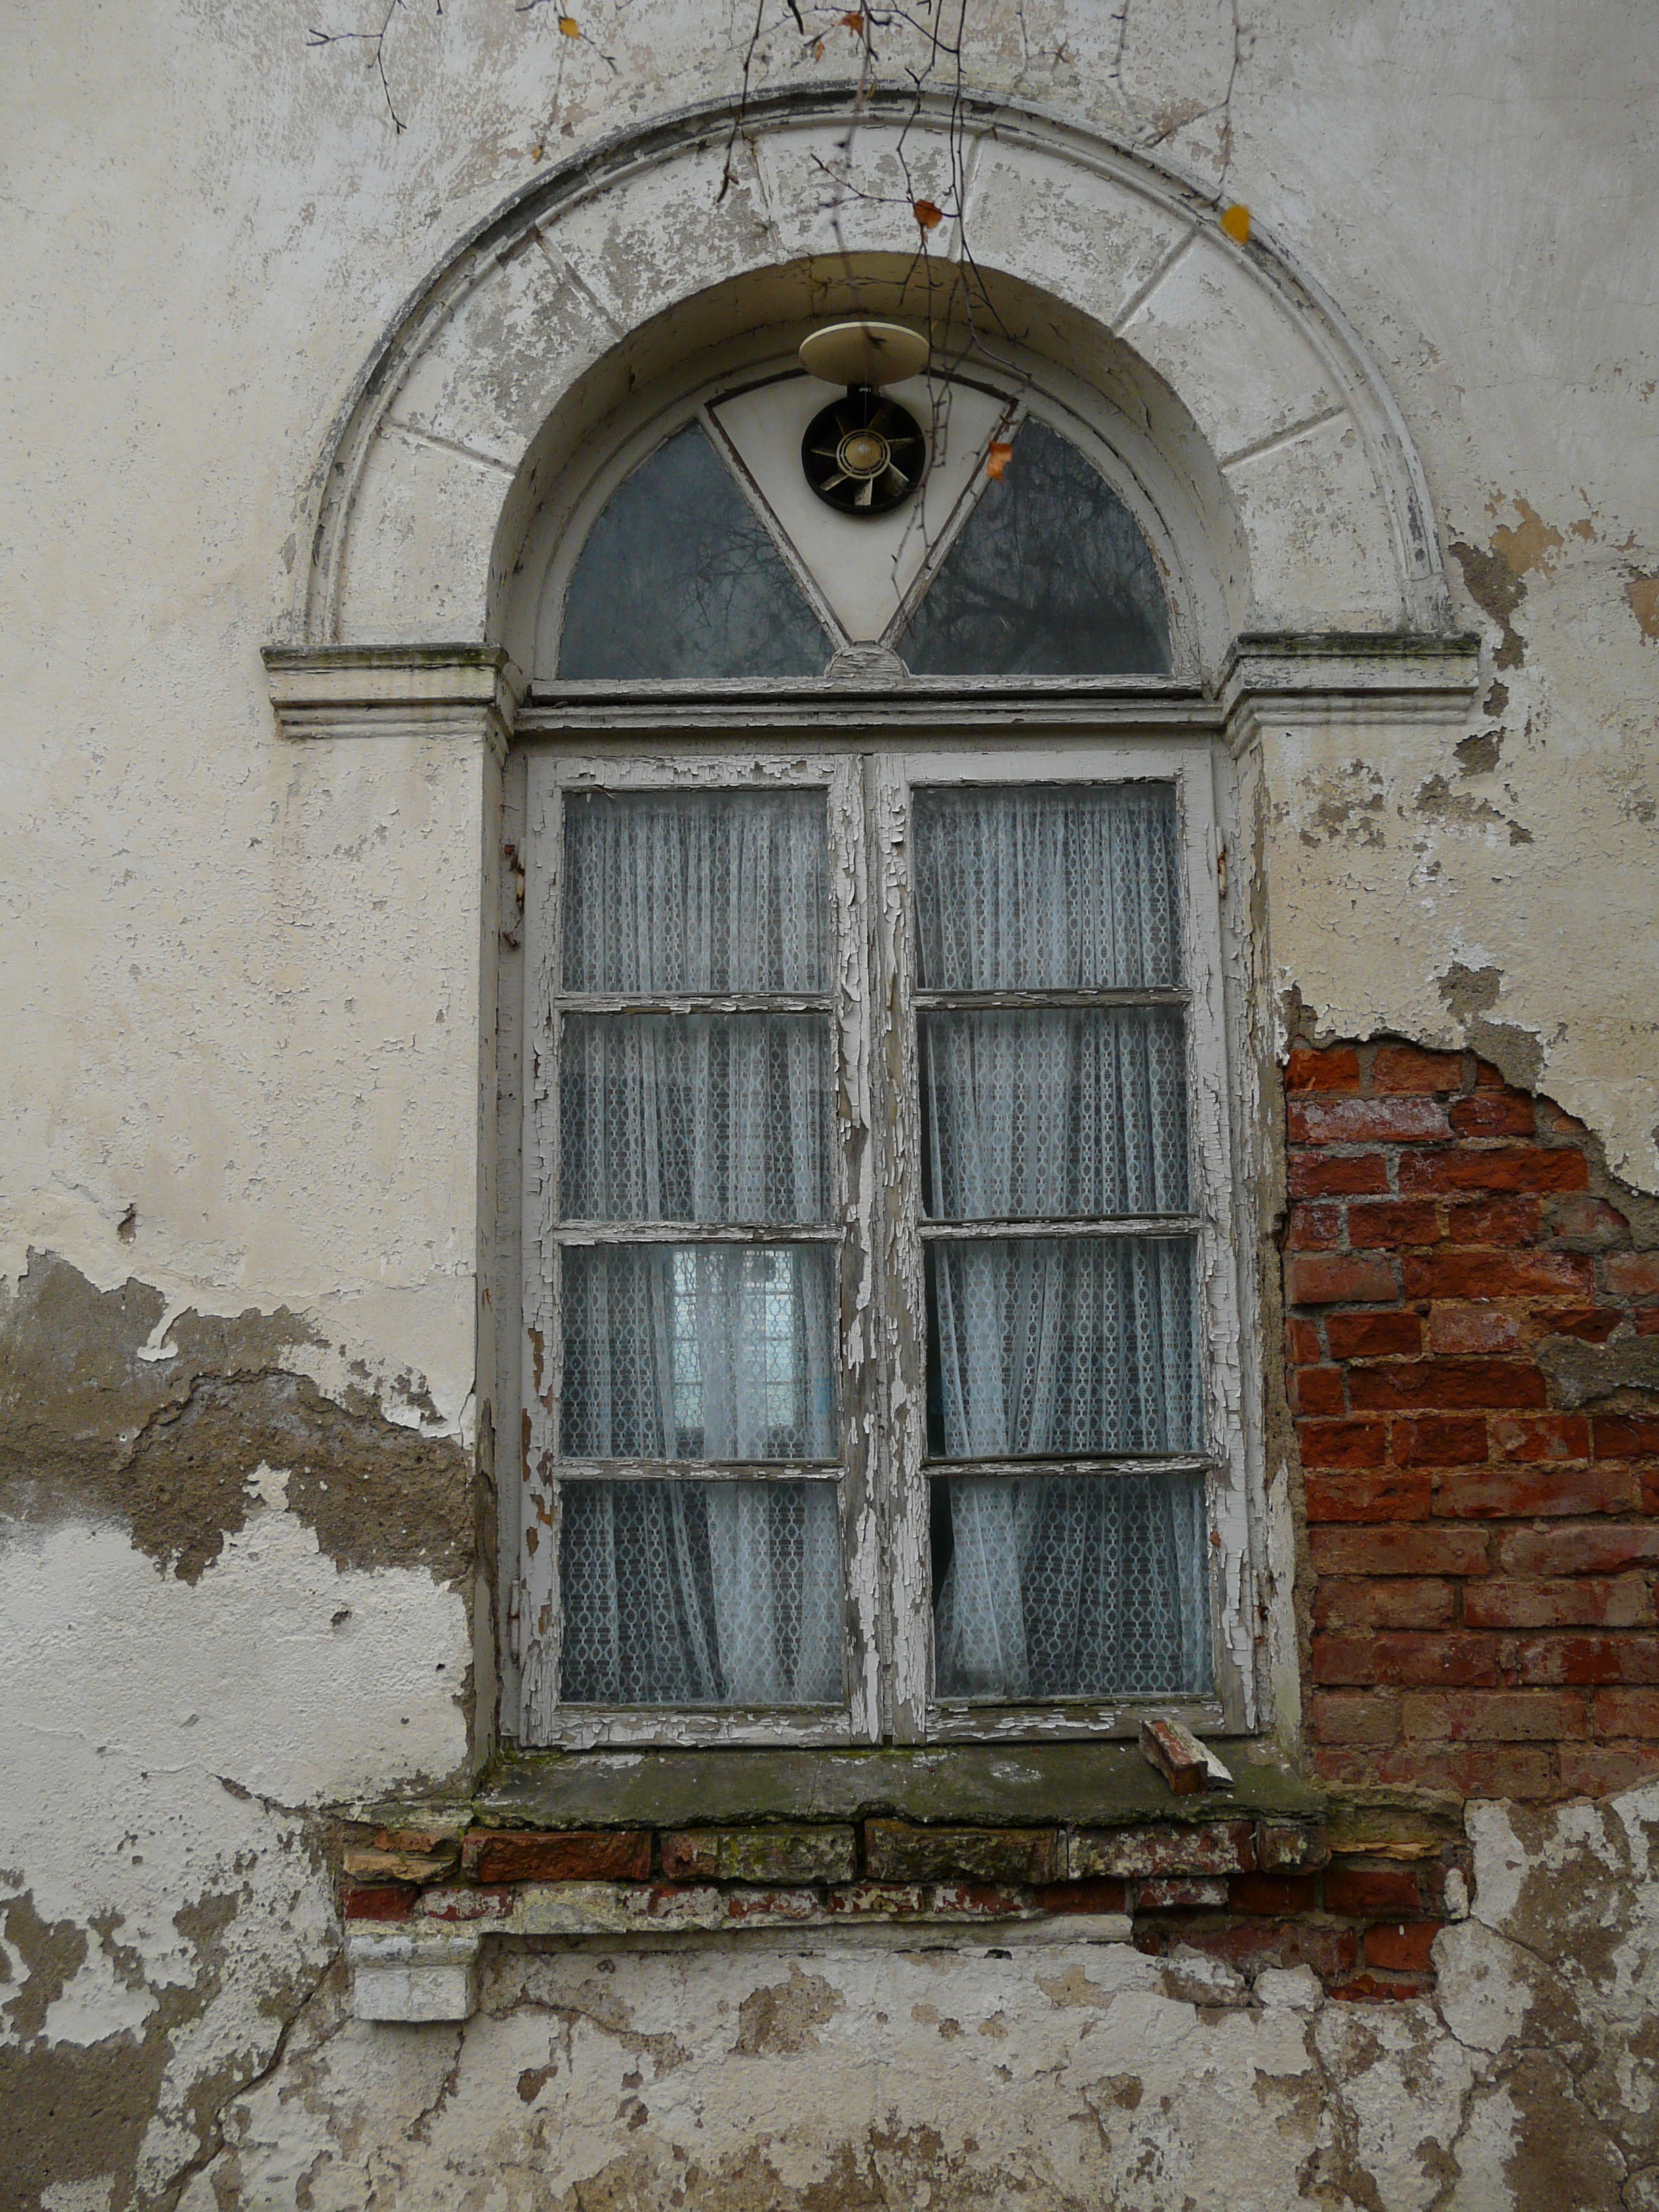
architecture, wood, vintage, house, window, glass, old, wall, arch, facade, dirty, grunge, chapel, brick, door, bricks, urban area